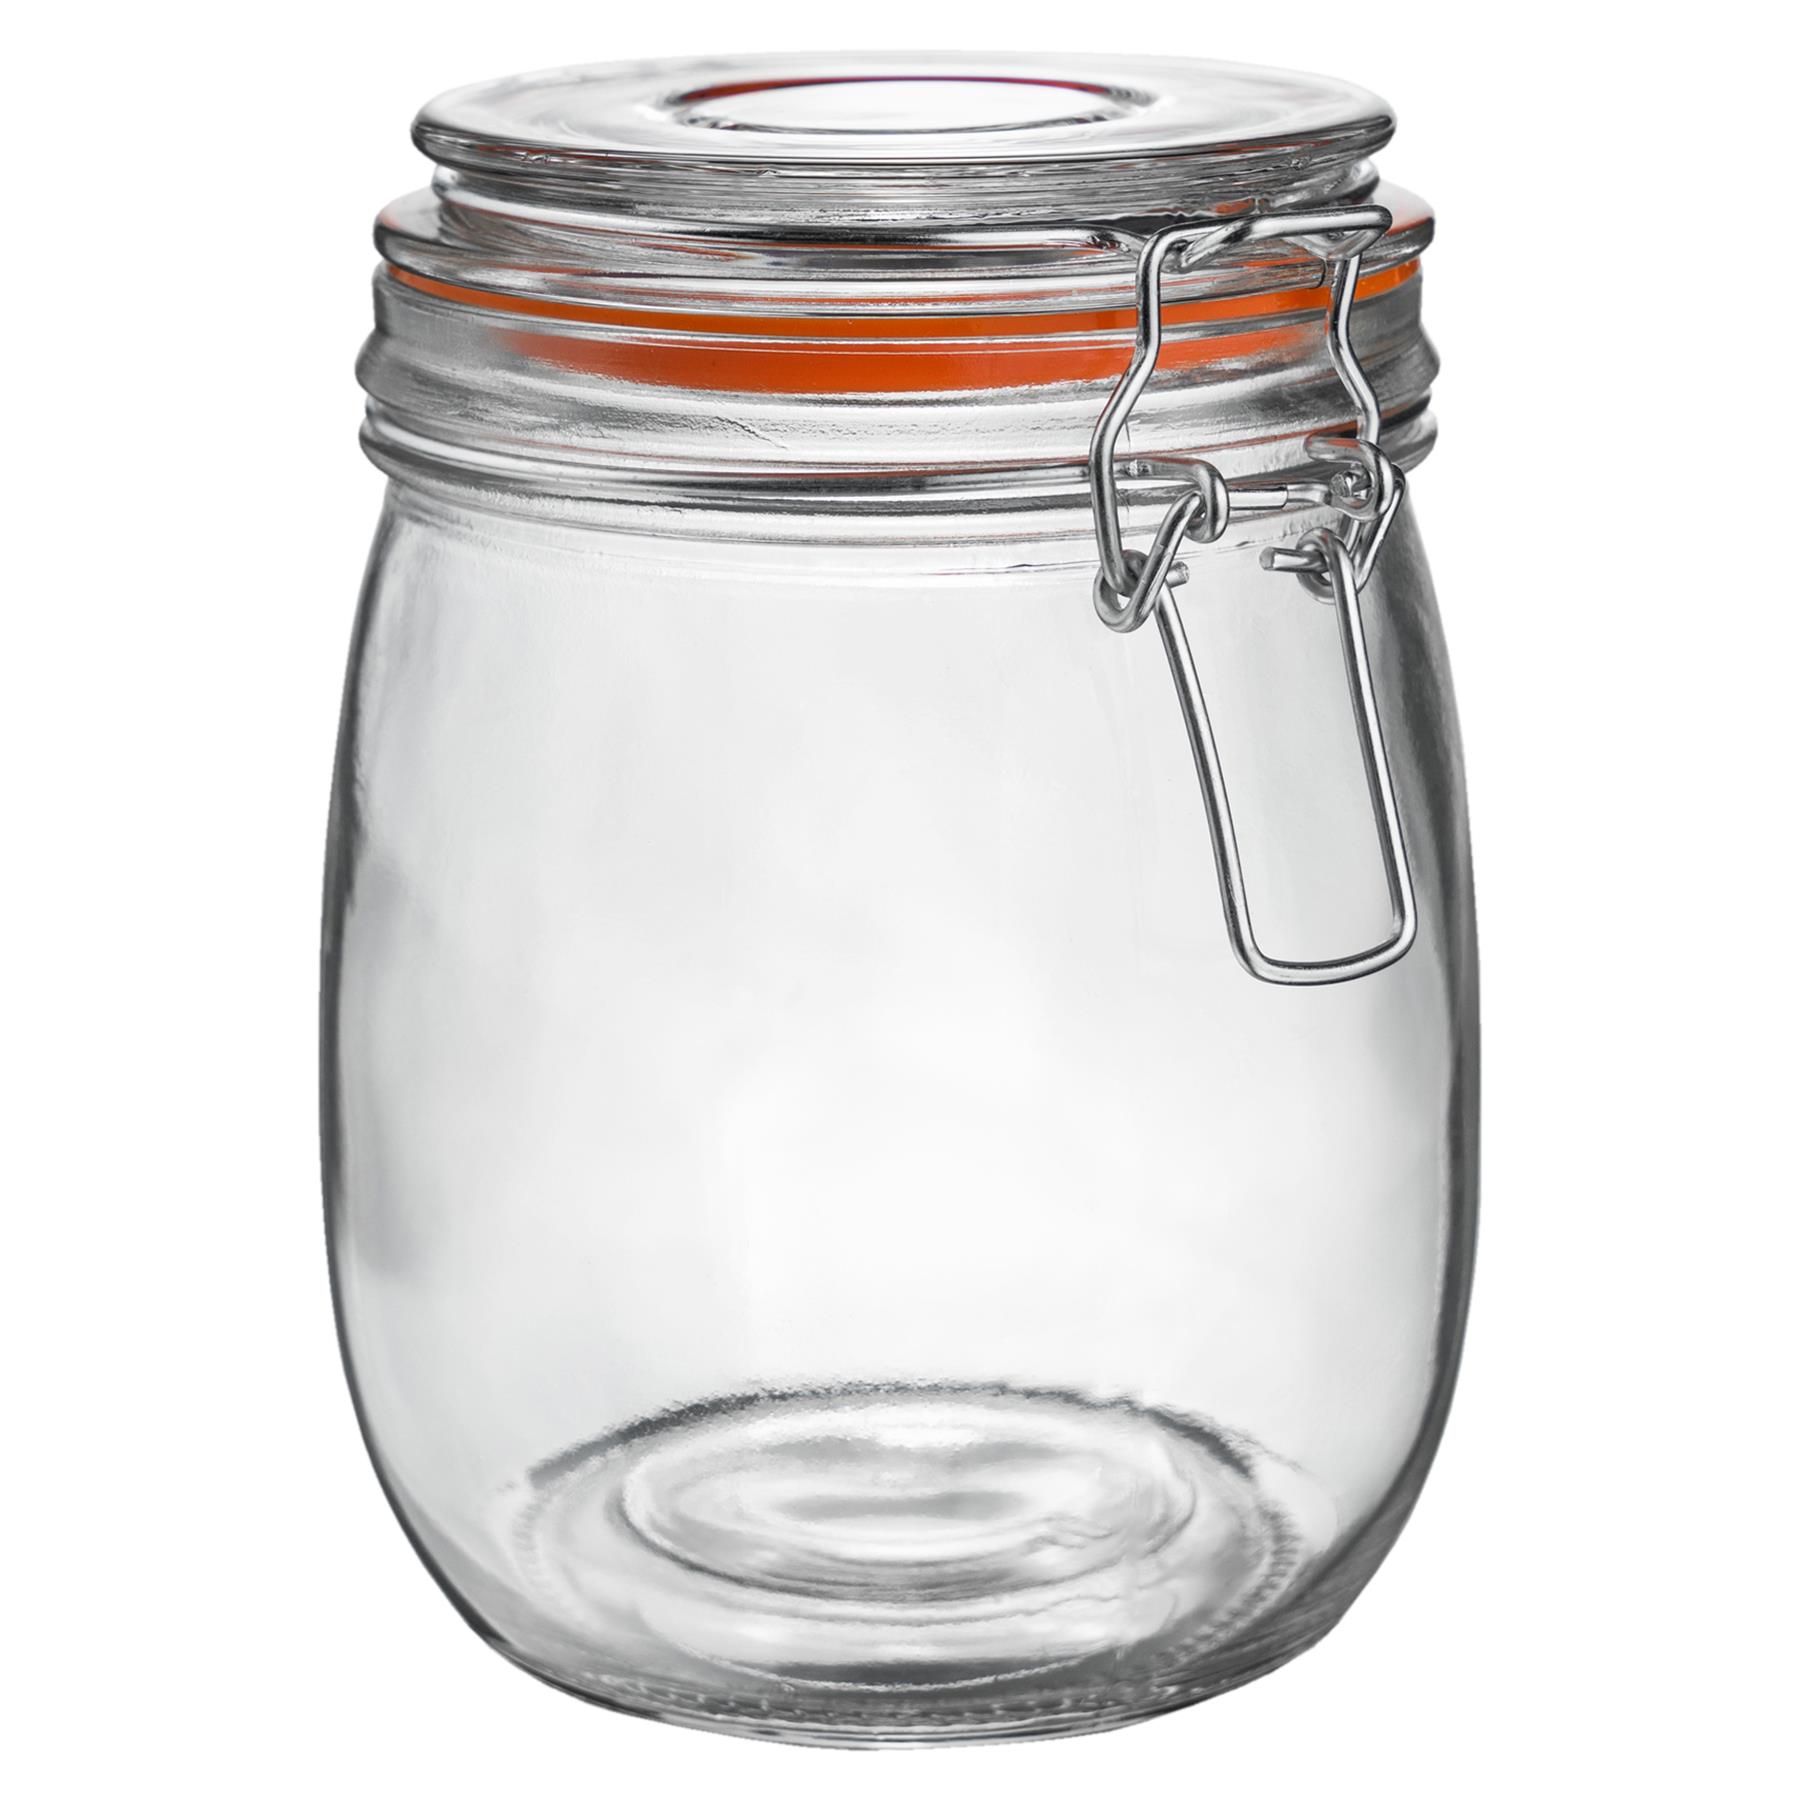
Waste category: glass